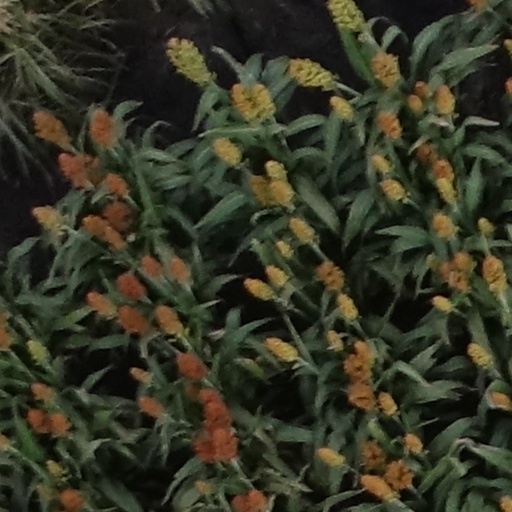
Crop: sorghum